Ma Tau Wai Road

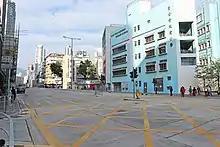
Ma Tau Wai Road in To Kwa Wan

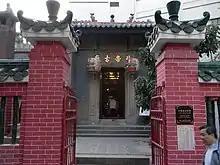
Pak Tai Temple along Ma Tau Wai Road.

Ma Tau Wai Road is a main road in Kowloon City District, Kowloon, Hong Kong.